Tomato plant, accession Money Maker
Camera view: tilt-top (135 deg); turntable rotation: 90 degrees
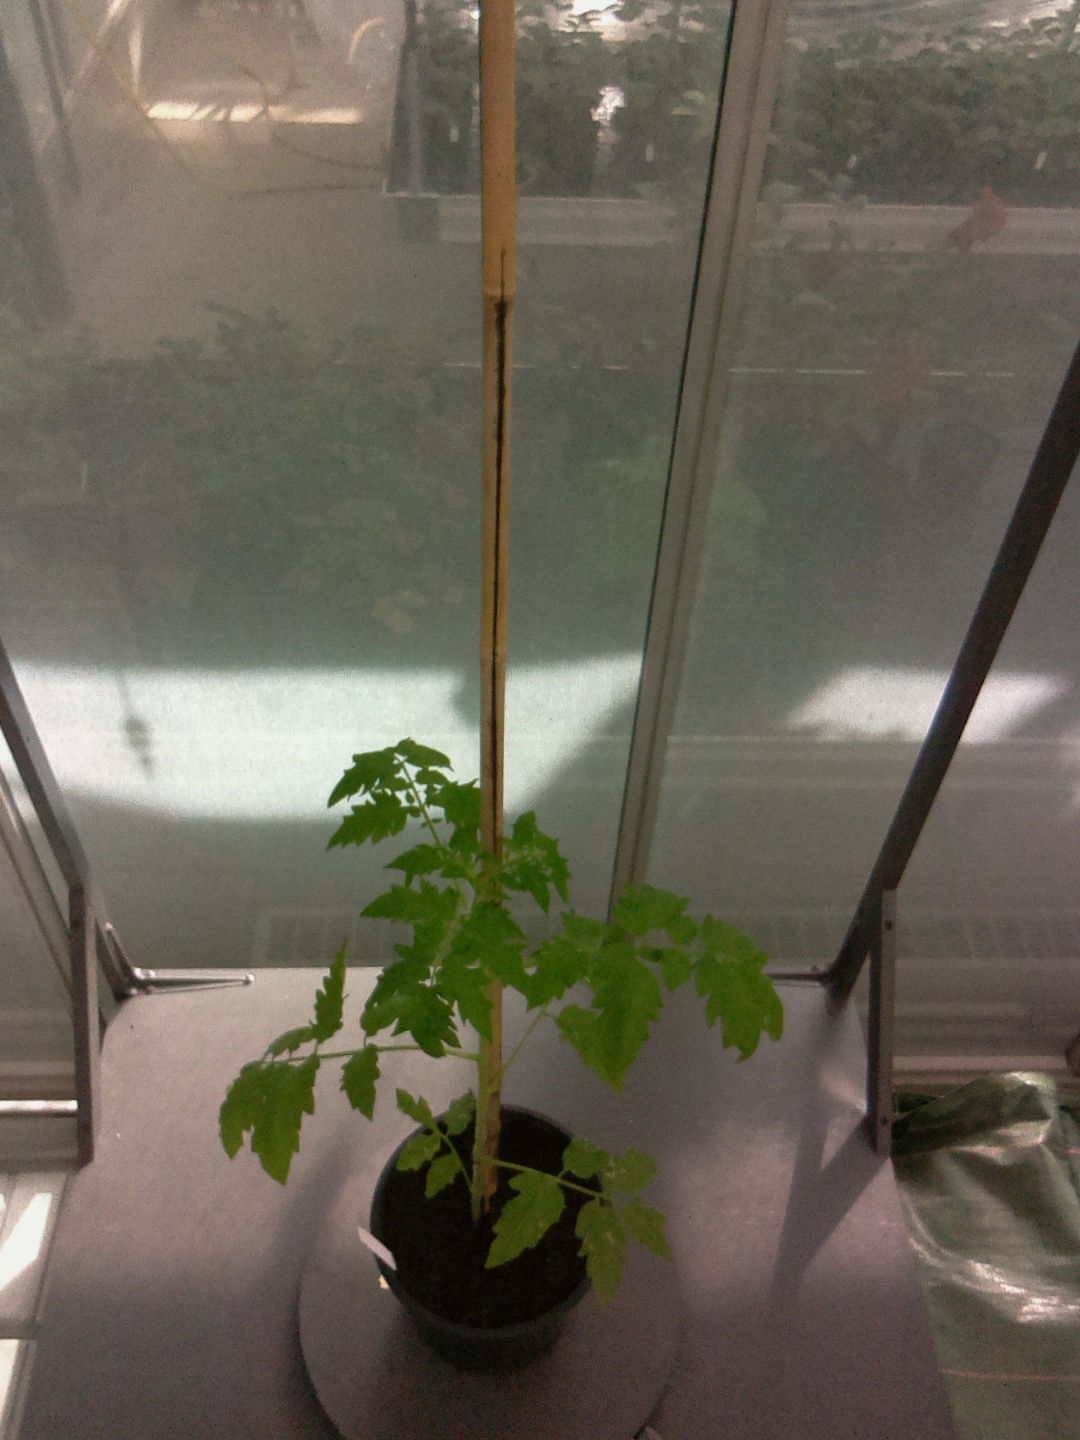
BBCH growth stage 14: 8 of true leaves visible